Clinton Foundation

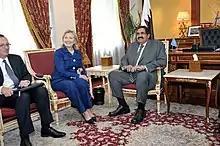
Secretary of State Clinton meets with Qatari Emir Hamad bin Khalifa Al Thani, September 21, 2010.

A lengthy donors list was then released by the foundation in December 2008, which included several politically sensitive donors, such as the Kingdom of Saudi Arabia and Blackwater Worldwide. The foundation stated that the disclosures would ensure that "not even the appearance of a conflict of interest" would exist once Hillary Clinton was Secretary of State.